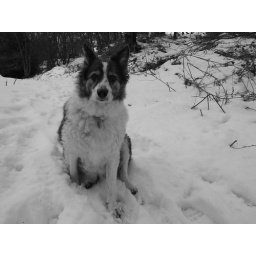
A black &amp;amp; white girl in a black &amp;amp; white world. derbyshirelost.com